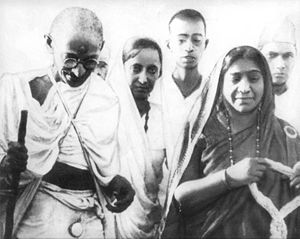
Sarojini Naidu
Mahatma Gandhi og Sarojini Naidu under Saltmarchen i 1930.
Sarojini Naidu var en indisk forfatter, politiker og kvindesagsforkæmper.